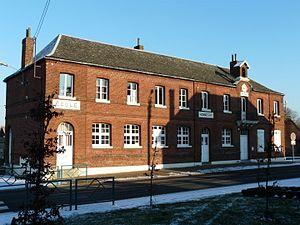
Mairie d'Honnechy (Nord)
Honnechy est une commune française située dans le département du Nord, en région Hauts-de-France.